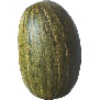
Label: melon_piel_de_sapo